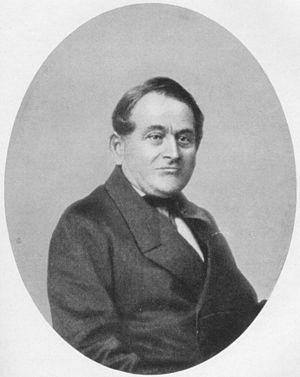
Friedrich August von Alberti est un géologue allemand. Il a donné son nom au Trias et a travaillé pendant des décennies à prospecter les gisements de sel gemme à travers le Wurtemberg.